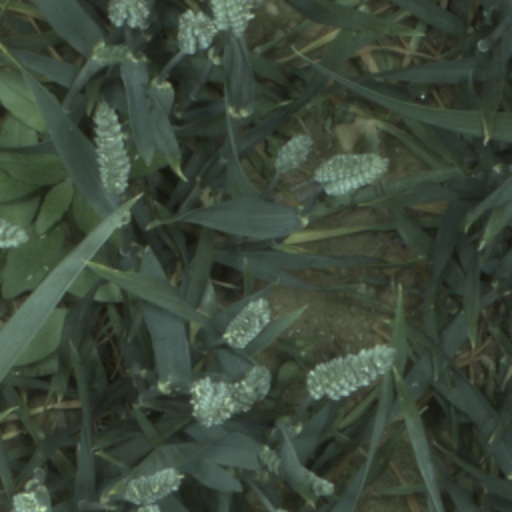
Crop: wheat